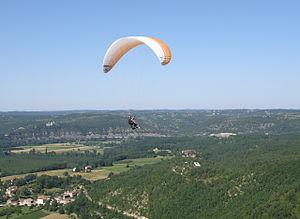
Douelle, commune et village situés sur la rive gauche du Lot, sept km environ (à vol d’oiseau) à l’ouest de Cahors, dans le département du Lot, France (région Midi-Pyrénées). Photographie prise depuis l’aire d’envol de parapente sur la cévenne de Douelle (alt. 306